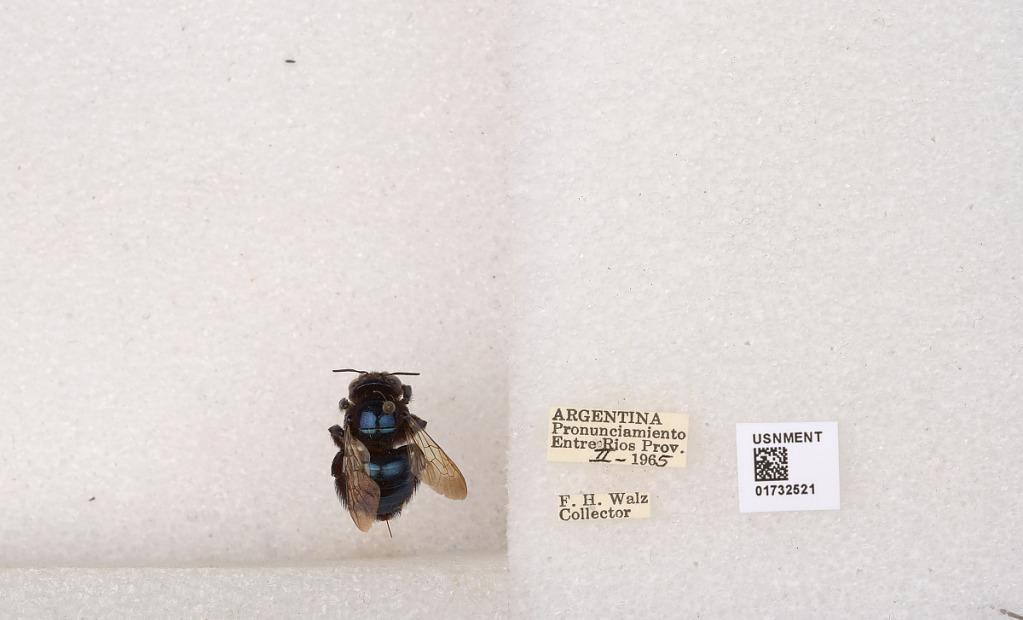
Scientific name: Xylocopa (Schonnherria) splendidula Lepeletier
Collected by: F. Walz
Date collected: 1965-2-1
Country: Argentina
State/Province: Entre Rios
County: Uruguay
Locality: Pronunciamiento